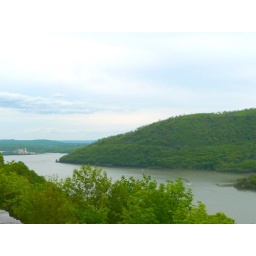
river near bear mtn 2